Fenia Chertkoff

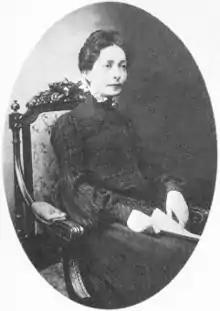
Chertkoff, c. 1900

Fenia Chertkoff de Repetto (7 October 1869 – 31 May 1927) was a Russian-born Argentine feminist, intellectual, educator, political activist, and sculptor. She was married to Nicolás Repetto, an Argentine physician and leader of the Socialist Party of Argentina.